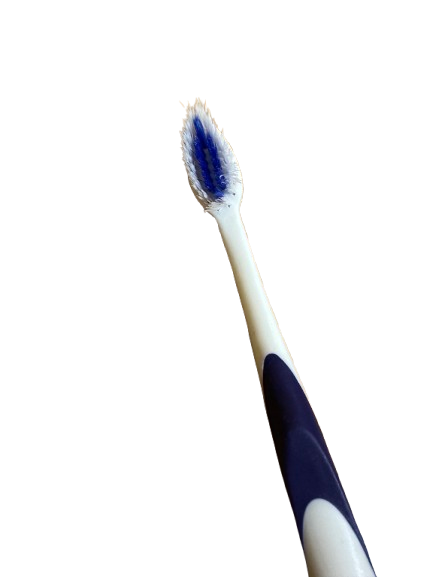
Waste category: trash